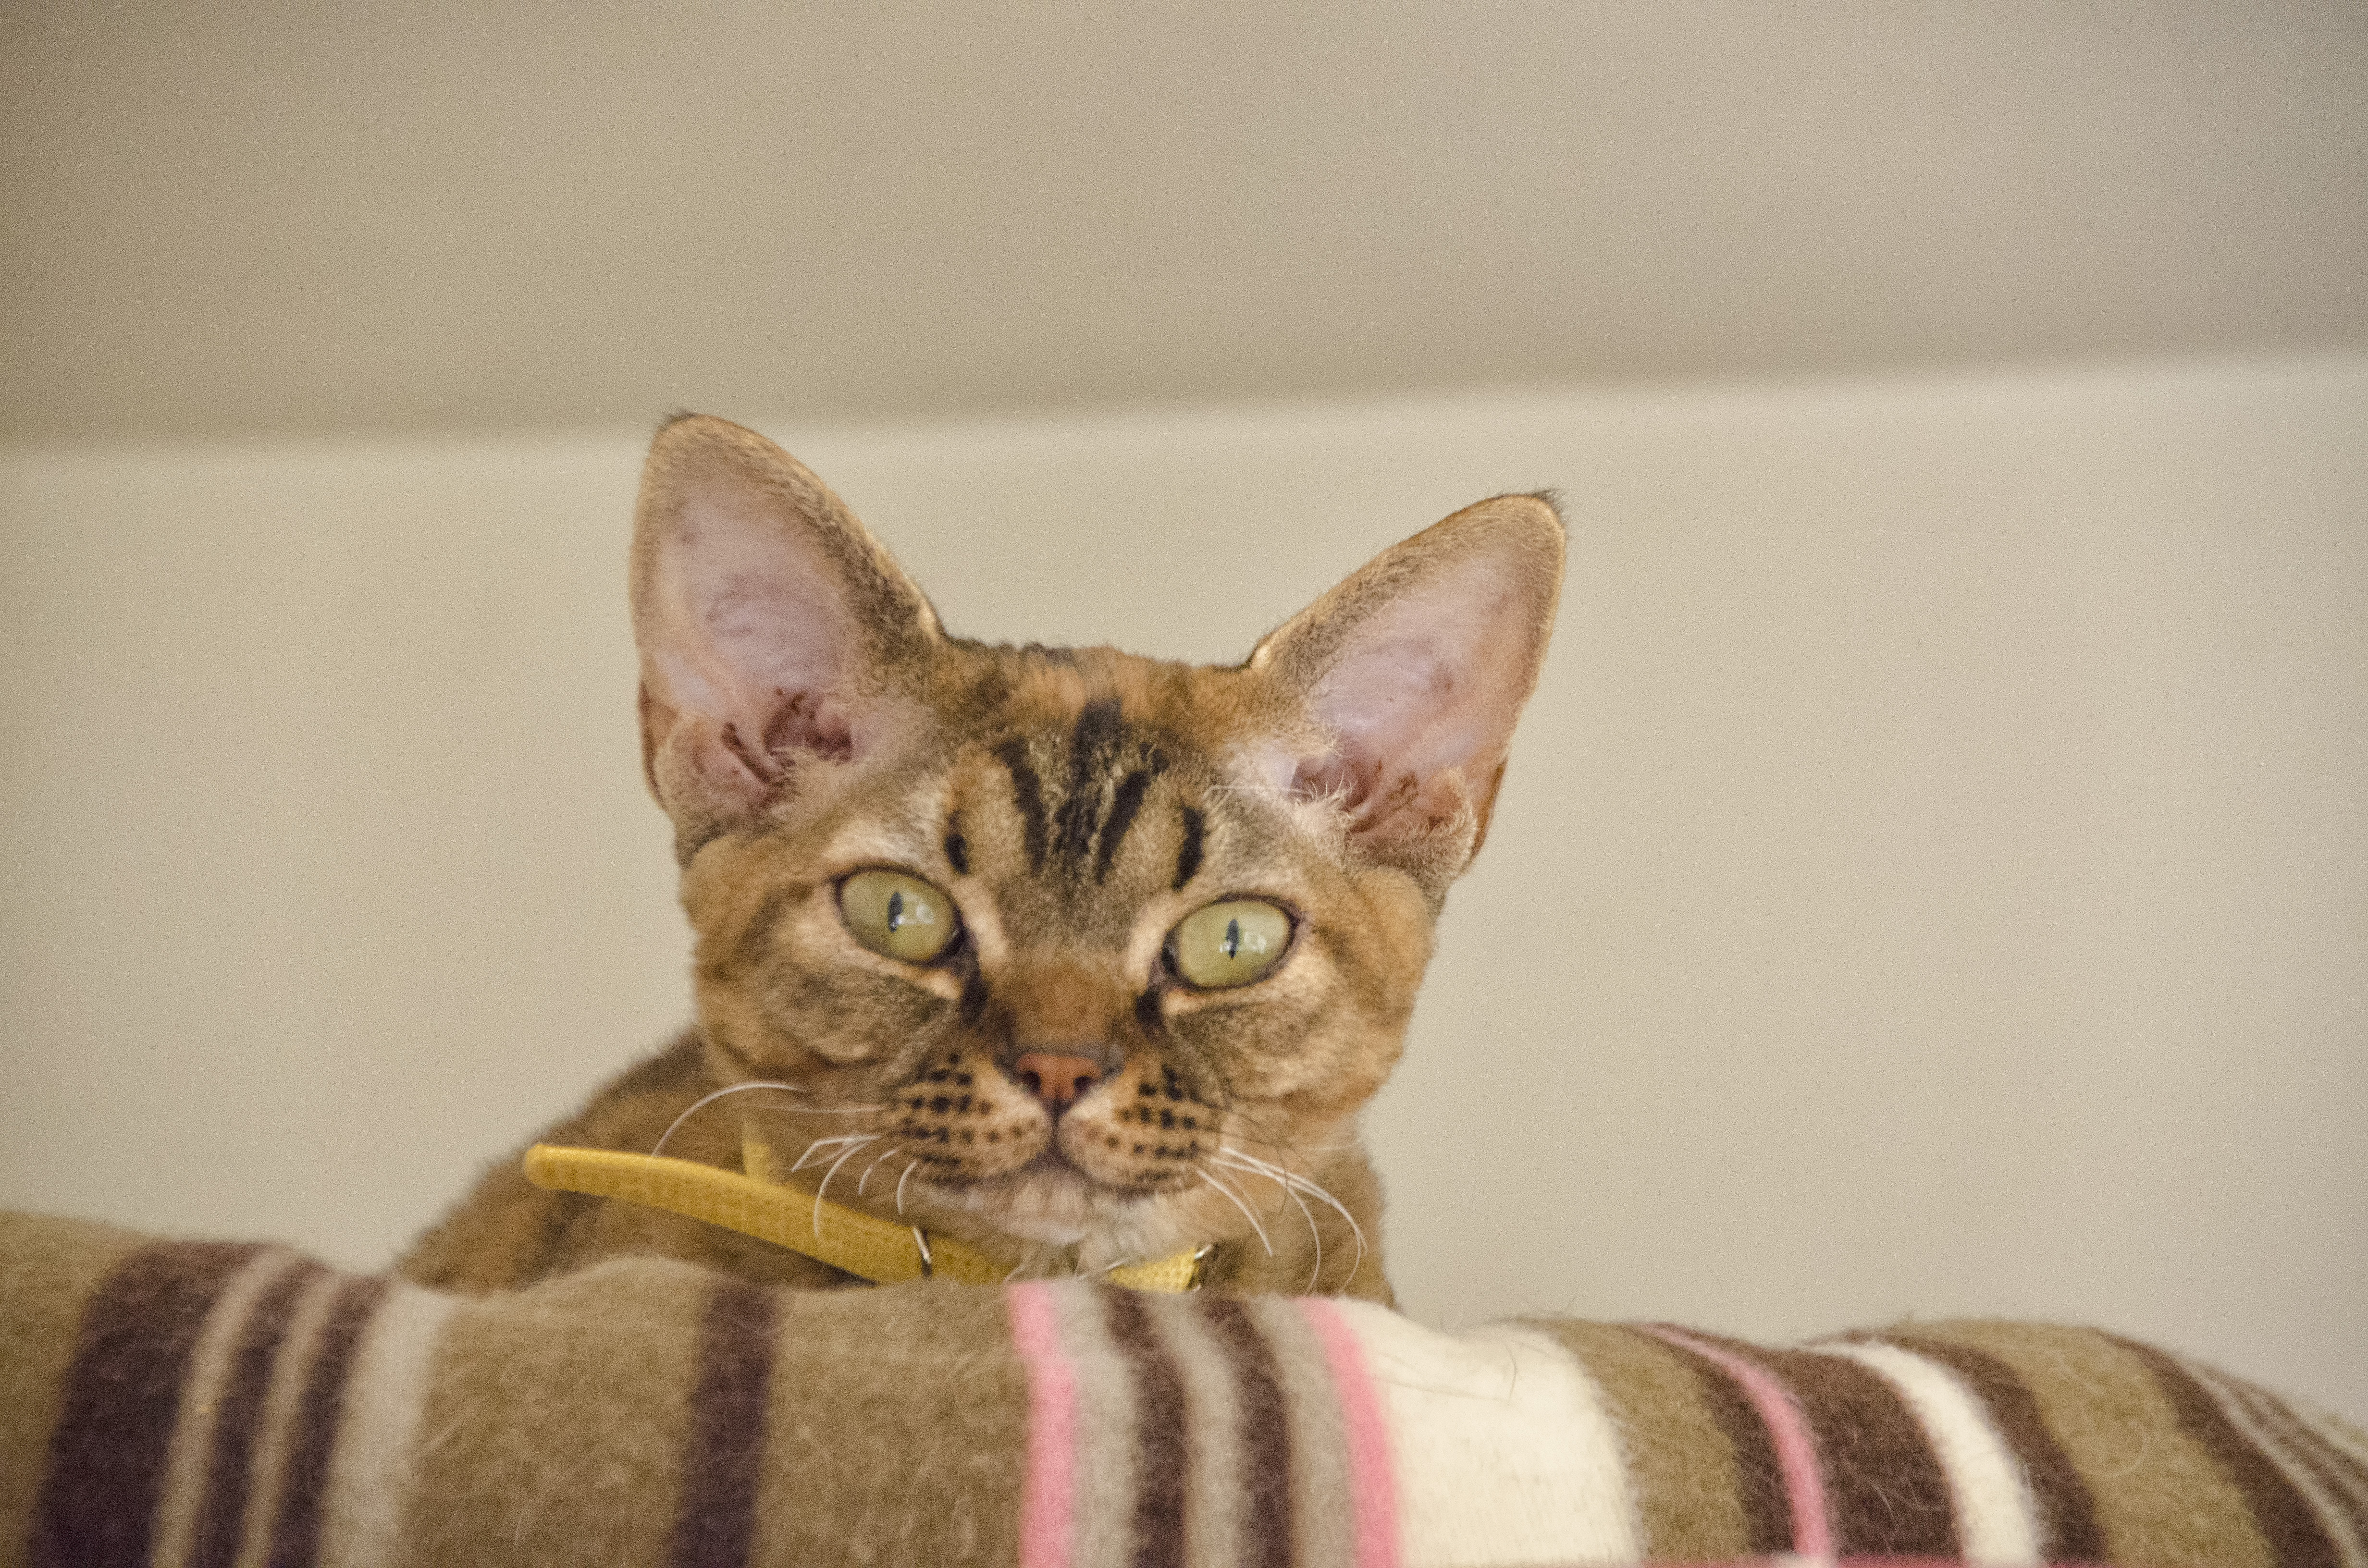
kitten, cat, mammal, whiskers, canada, vertebrate, chat, quebec, sherbrooke, tabby cat, bengal, small to medium sized cats, cat like mammal, domestic short haired cat, ocicat, toyger